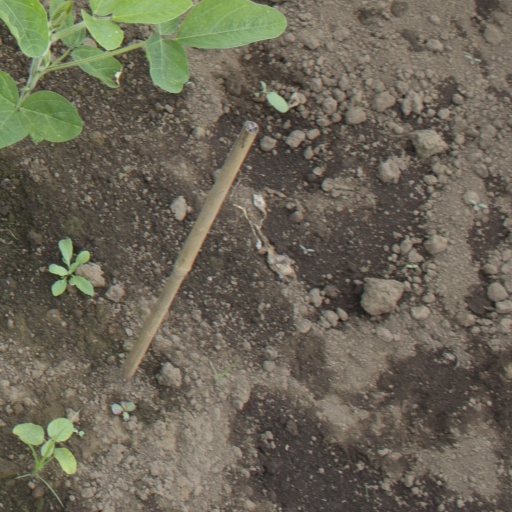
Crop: soybean